Crowder Construction Company

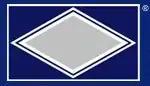
The old logo of Crowder Construction.

Company executives include Otis Crowder, son of O.P. Crowder, as chief executive officer and Bill Crowder Jr., son of W.T. Crowder, as chief operating officer.